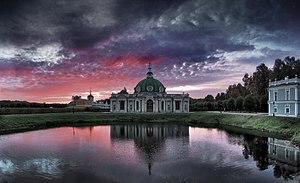
Le château de Kouskovo est un château des environs de Moscou, ancienne résidence d'été des comtes Chérémétiev construit au milieu du XVIIIᵉ siècle. Il fait partie maintenant du district-est de la municipalité de Moscou. Il est entouré d'un jardin à la française qui lui vaut le surnom de Versailles moscovite. Ce parc de 300 hectares est l'un des lieux de promenade favoris des habitants de la capitale russe.